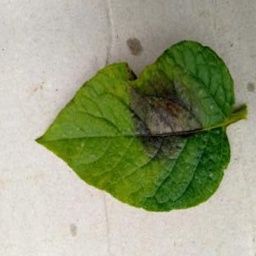
Etiqueta: Late Blight